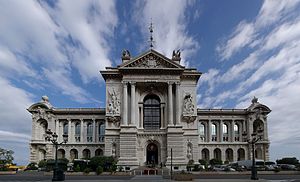
Monaco / Kultur / Museer
Oceanographic Museum
Denne artikel omhandler mikrostaten Monaco. For andre betydninger af Monaco, se Monaco.